Balthasar I Moretus

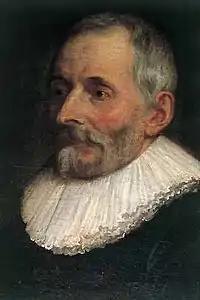
Portrait of Balthasar I Moretus by Peter Paul Rubens

Balthasar Moretus or Balthasar I Moretus (23 July 1574 – 6 July 1641) was a Flemish printer and head of the Officina Plantiniana, the printing company established by his grandfather Christophe Plantin in Antwerp in 1555. He was the son of Martina Plantin and Jan Moretus.